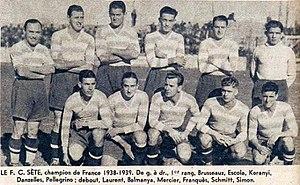
Le FC Sète champion de France 1939 de football.
Le Football Club de Sète 34 est un club français de football basé à Sète et fondé en 1914.